Americas–France relations

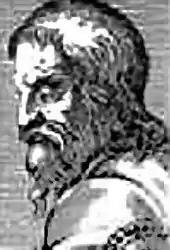
Binot Paulmier de Gonneville explored Brazil in 1504.

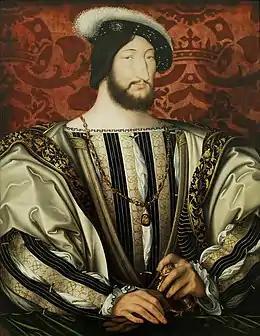
Francis I organized the first French expeditions to the New World.

In order to counterbalance the power of the Habsburg Empire under Charles V, and especially its control of large parts of the New World through the Crown of Spain, Francis I endeavoured to develop contacts with the New World and Asia.